Dauphin Island Bridge

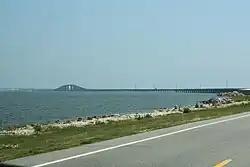
View of the bridge from SR-193.

The Dauphin Island Bridge, formally the Gordon Persons Bridge, carries a , two-lane section of Alabama State Route 193 from mainland Mobile County, Alabama across the Gulf Intracoastal Waterway to Dauphin Island. The natural channel followed by the Gulf Intracoastal Waterway at this location is Pass Aux Herons. The bridge separates the Mississippi Sound on the west from Mobile Bay on the east. It was named in honor of Seth Gordon Persons, the 46th governor of Alabama.